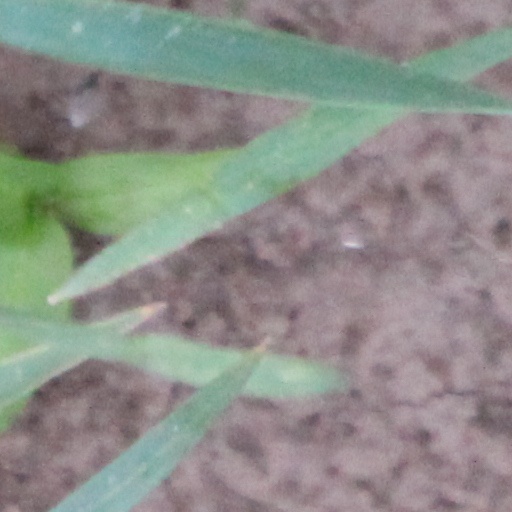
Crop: wheat